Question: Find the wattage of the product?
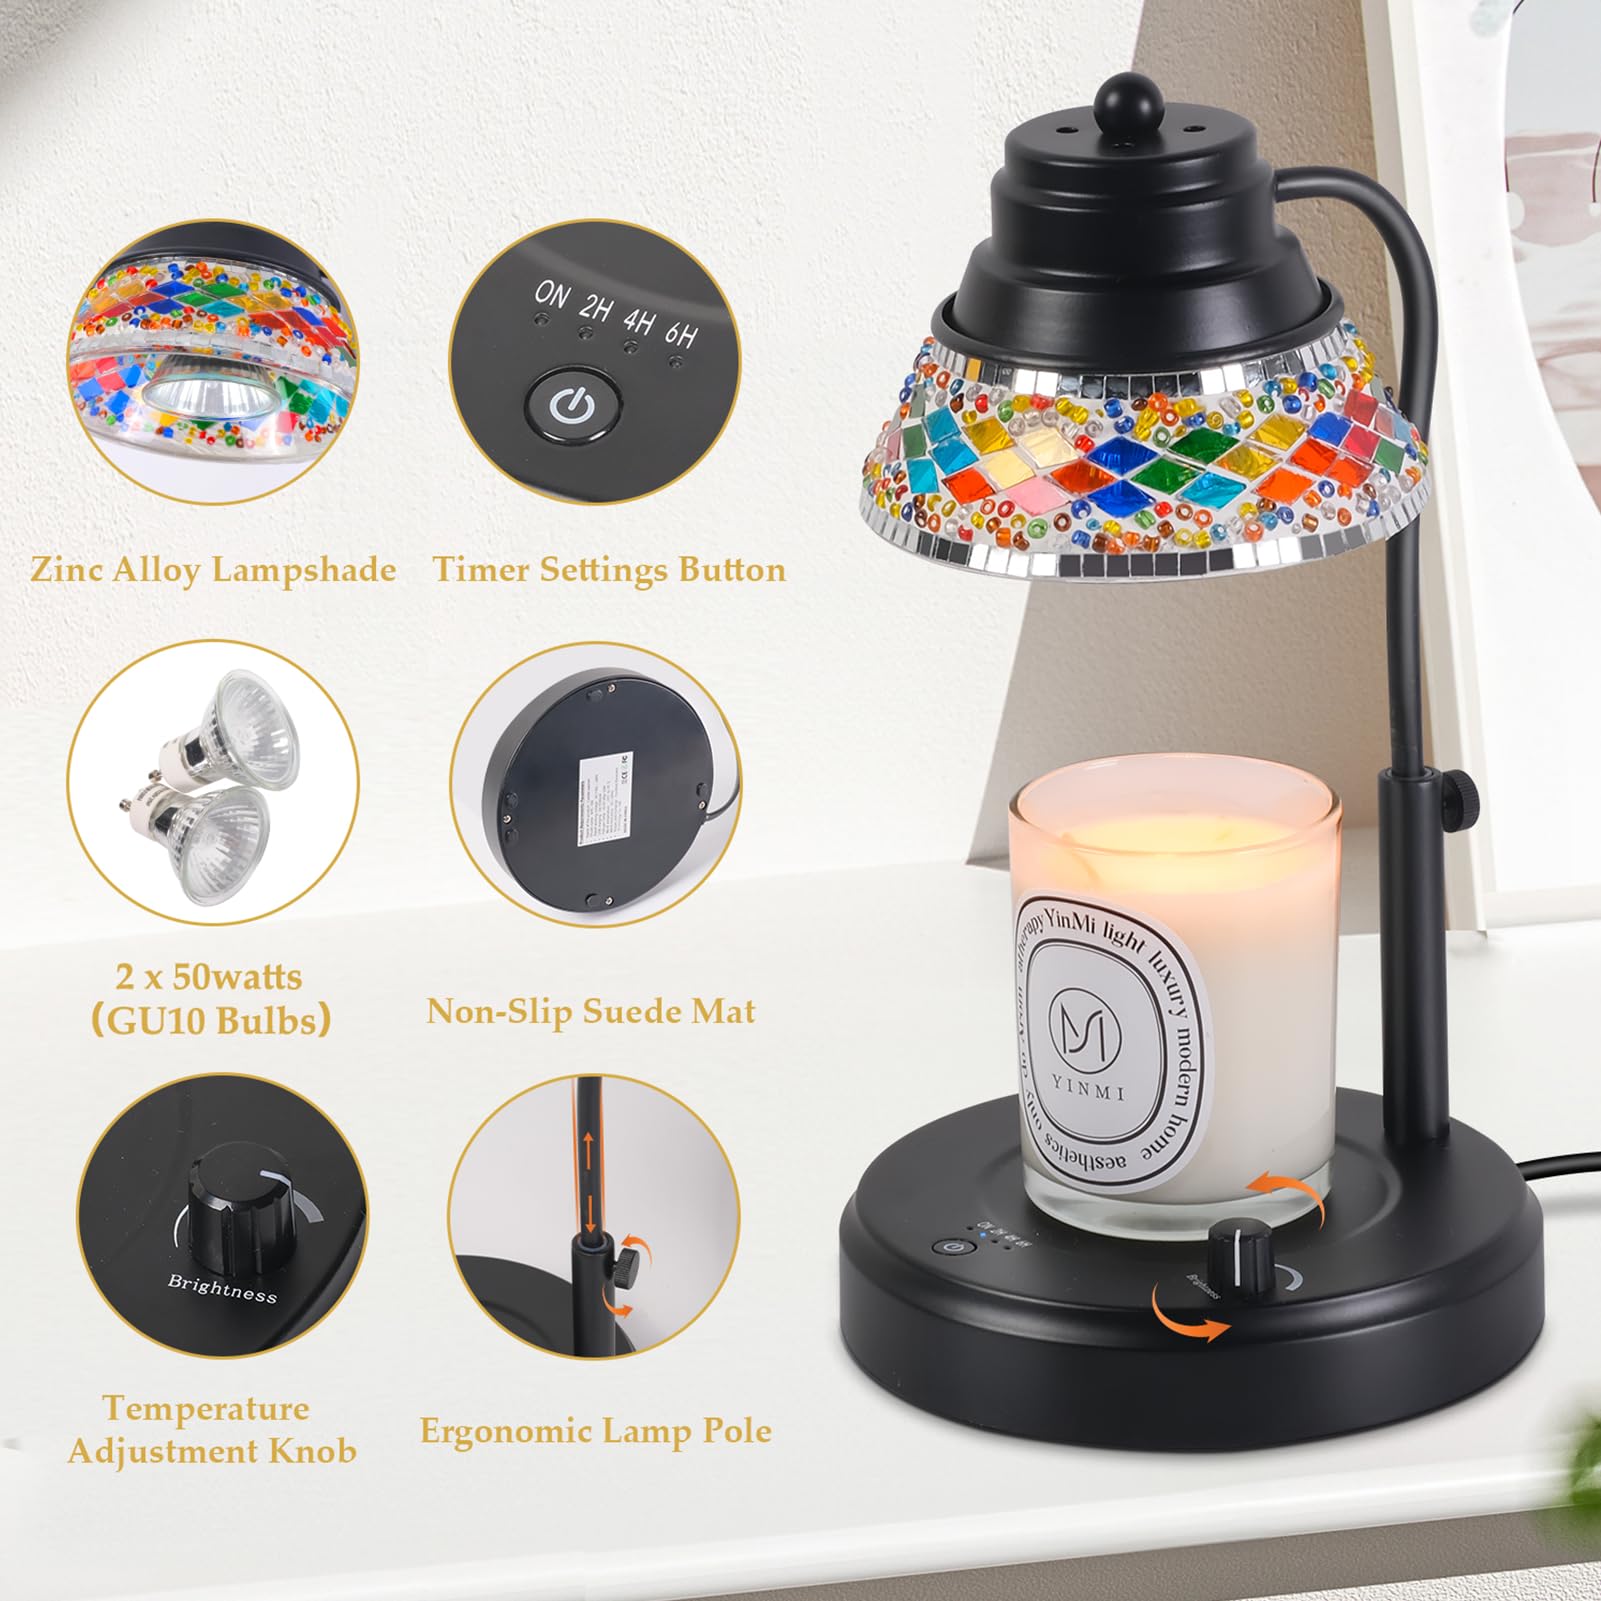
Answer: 50.0 watt